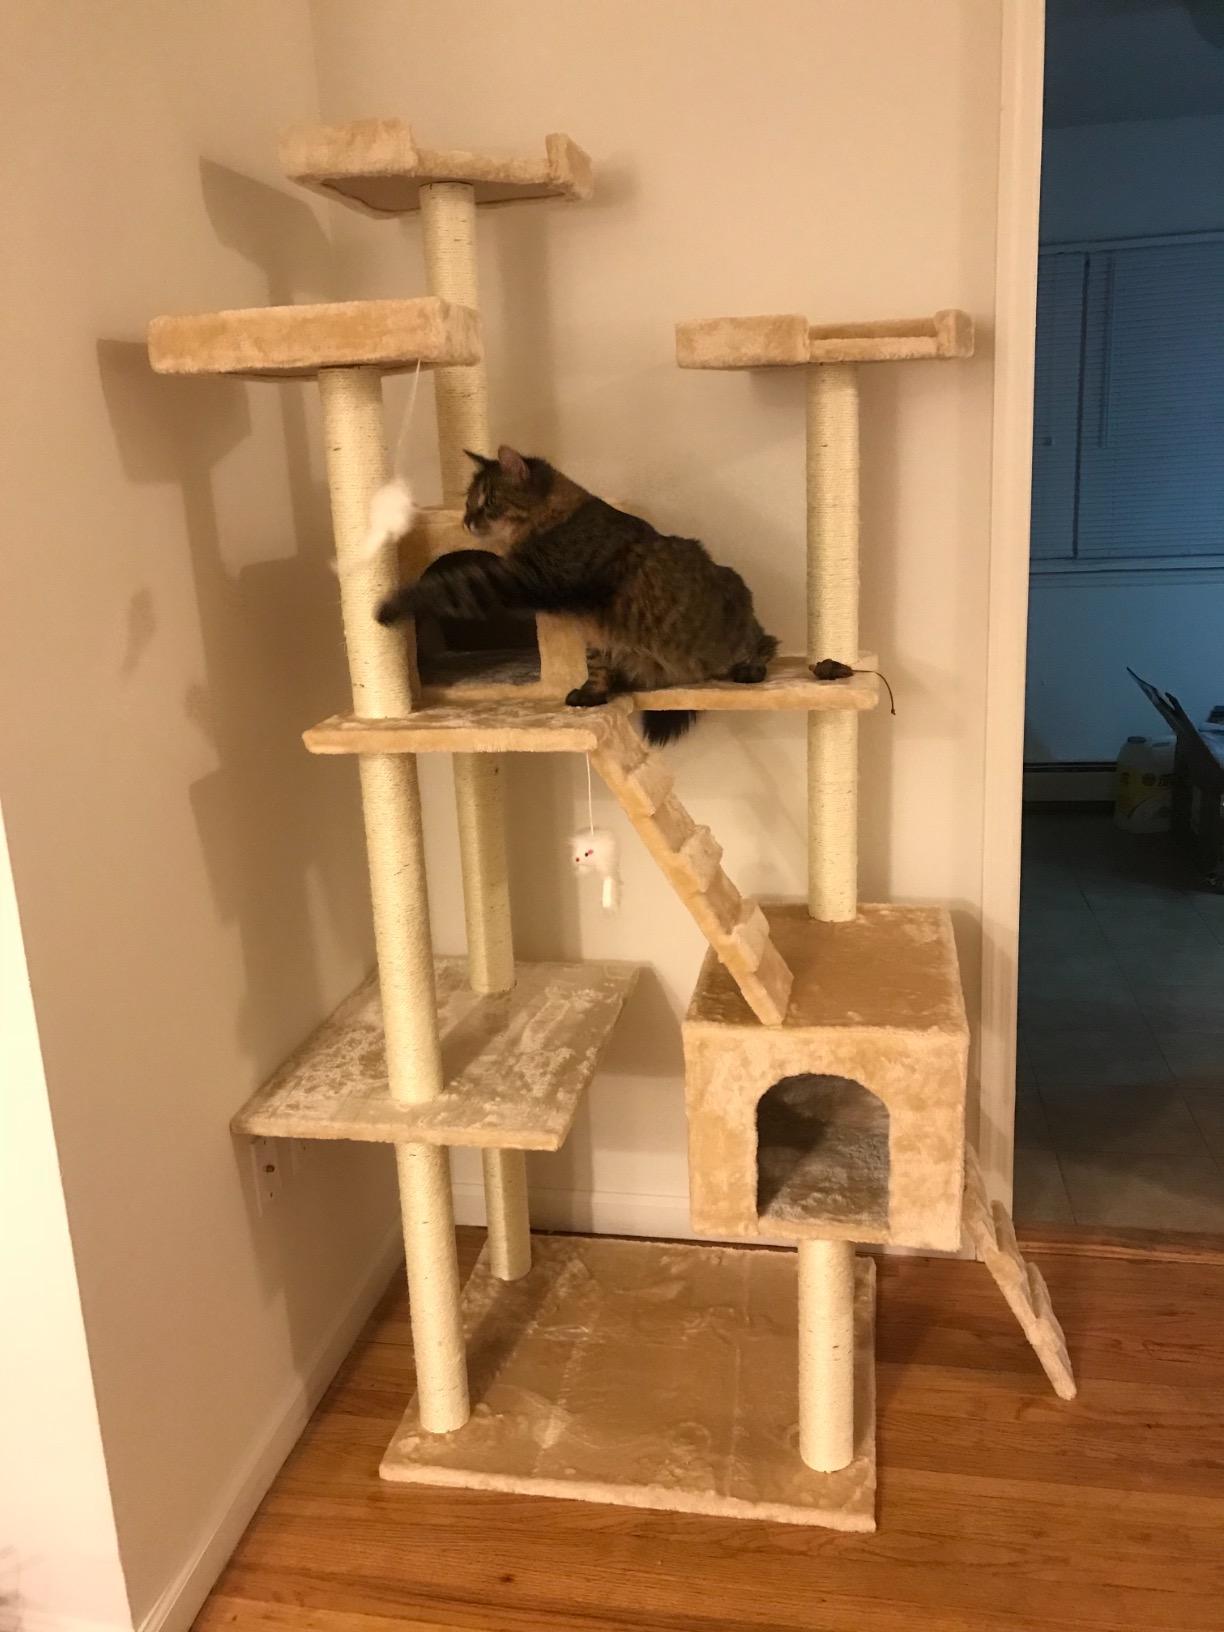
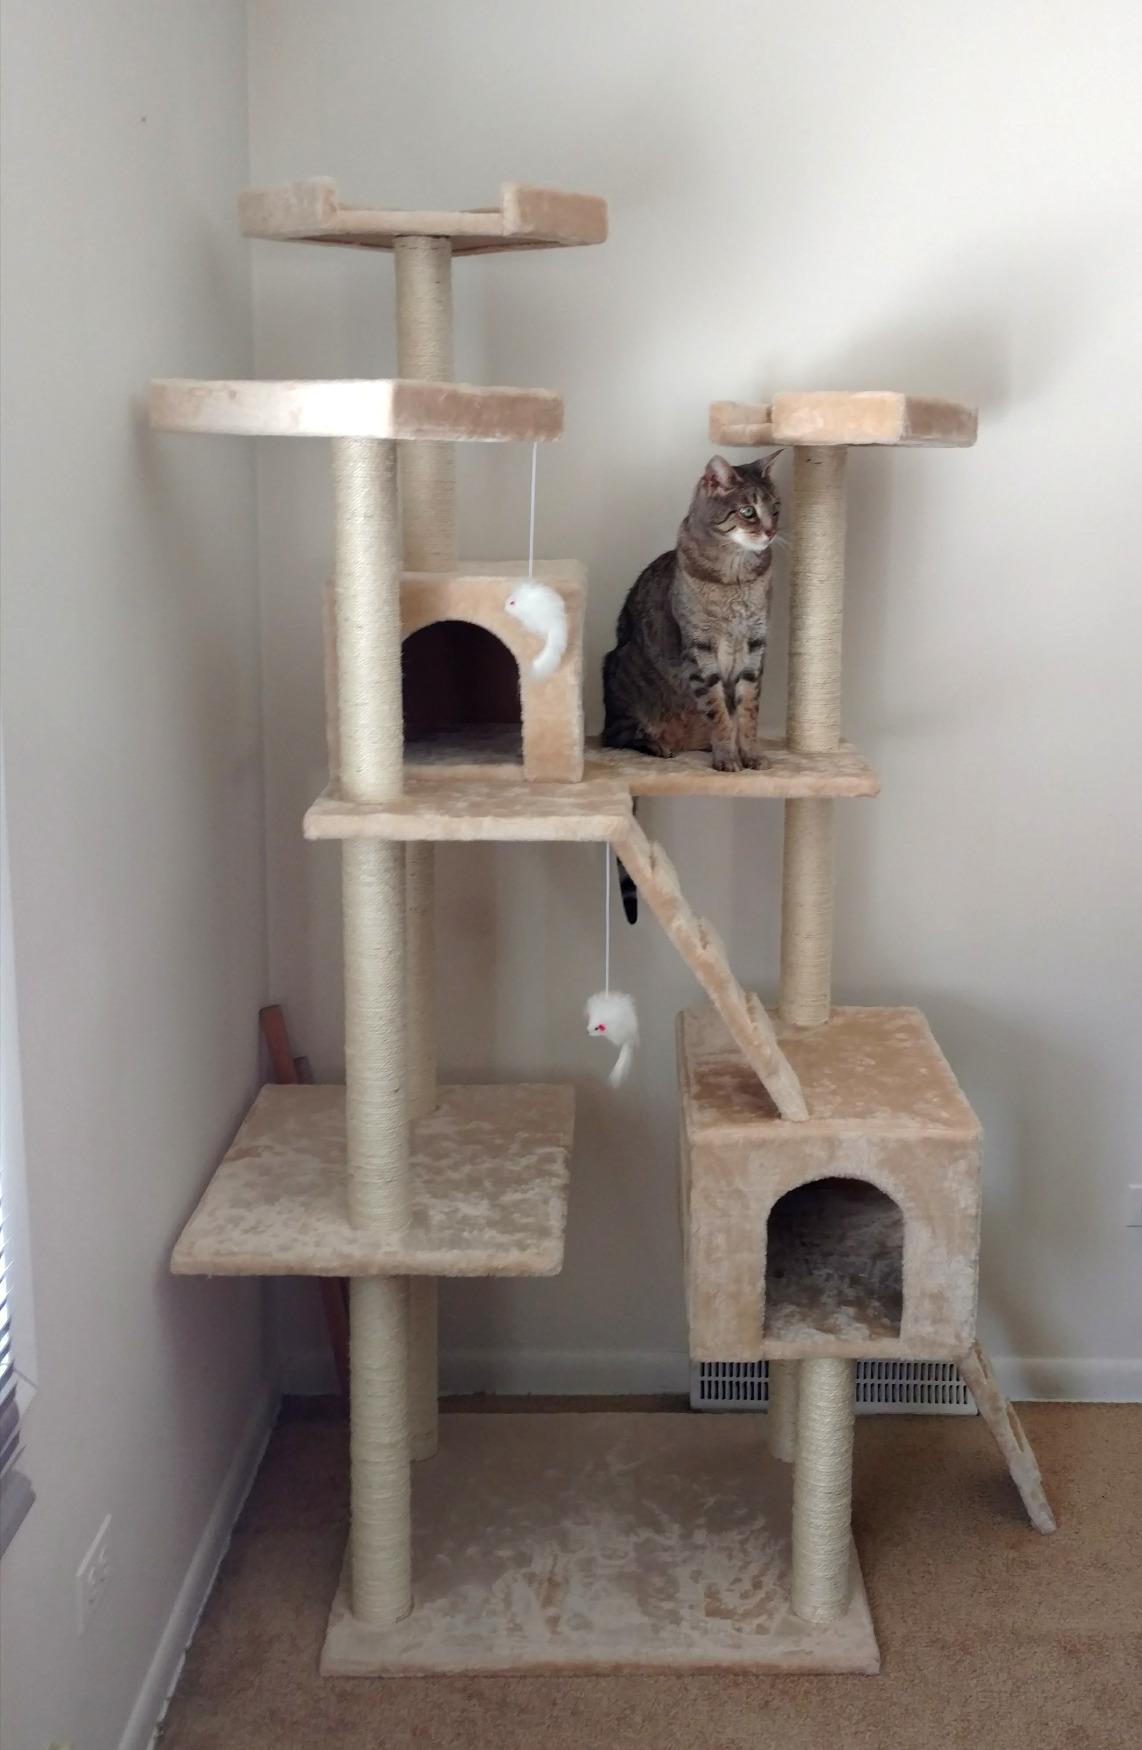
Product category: items_cat tree
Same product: yes